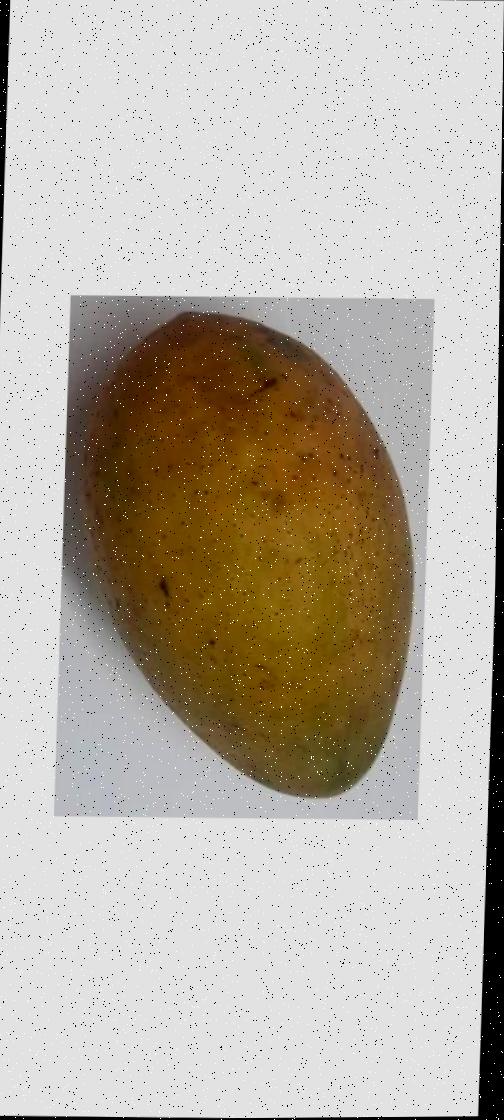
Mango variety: Ashshina Classic